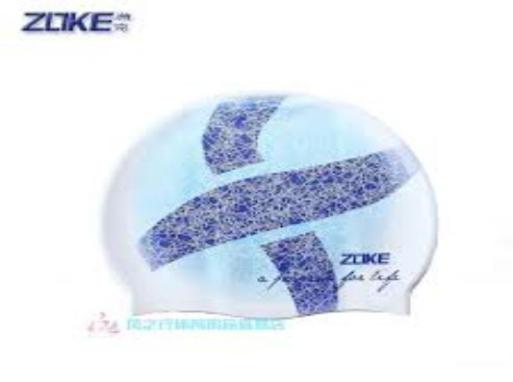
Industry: Clothes